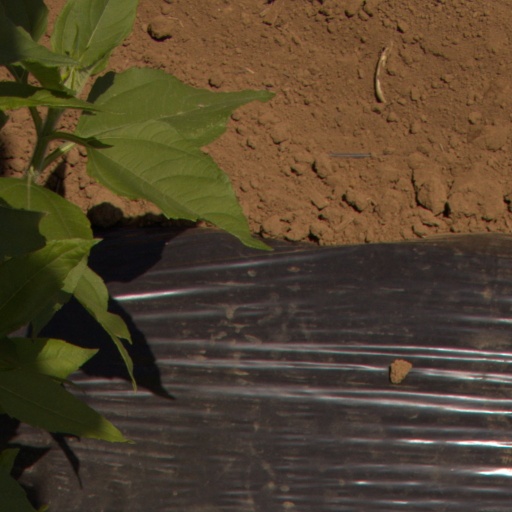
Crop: Jerusalem artichoke